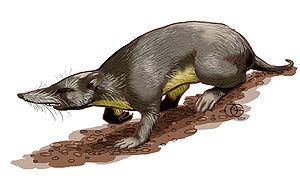
Nesophontes edithae est une espèce disparue de mammifères appartenant à la famille des Nesophontidae. Cette musaraigne est endémique de l'archipel des Antilles où on la rencontrait à Porto Rico et sur les Îles Vierges des États-Unis. L'espèce s'est éteinte dès le XVIᵉ siècle. On pense que l'animal n'a jamais été observé vivant par les Européens. On estime la date de sa disparition grâce aux fossiles et aux artéfacts des autochtones. Il a disparu après l'introduction du rat et vraisemblablement en raison de la destruction de son habitat forestier.
Le genre Nesophontes, le seul de la famille des Nesophontidae, comprend plusieurs espèces américaines, sortes de musaraignes, toutes éteintes.
Nesophontidae est une famille de mammifères dont tous les membres sont aujourd'hui des espèces disparues.
La faune de Porto Rico, comme celle de nombreux autres archipels, se caractérise par un fort endémisme et une faible diversité biologique. Les chauves-souris sont les seuls mammifères terrestres indigènes existants à Porto Rico. Tous les autres mammifères terrestres de la région ont été introduits par les hommes, principalement des chats, des chèvres, des moutons, la petite mangouste indienne et des singes. En revanche, des dauphins, des lamantins et des baleines fréquentent depuis toujours les côtes. Des 349 espèces d'oiseaux, environ 120 viennent de l'archipel, et 47,5 % y sont rares. L'animal le plus reconnaissable et le plus célèbre de Porto Rico est probablement Eleutherodactylus coqui, une petite grenouille endémique très bruyante devenue un des symboles de l'île. Elle fait partie des 86 espèces qui constituent l'herpétofaune de l'île. Il n'existe pas de poissons d'eau douce indigènes à Porto Rico, mais quelques espèces, introduites par l'homme, ont peuplé les réservoirs et les fleuves. La faible diversité biologique est également évidente parmi les invertébrés, qui constituent la majeure partie de la faune de l'archipel.